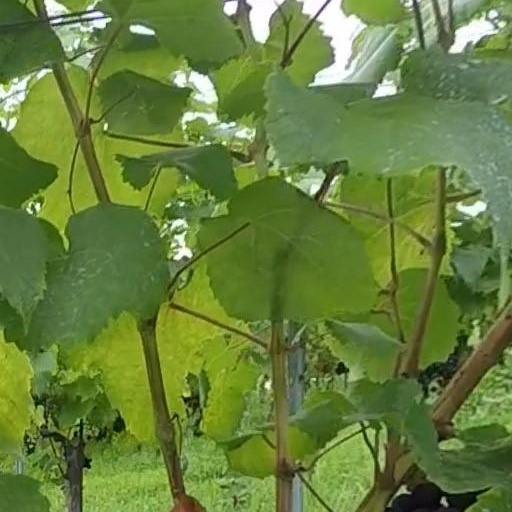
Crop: grape